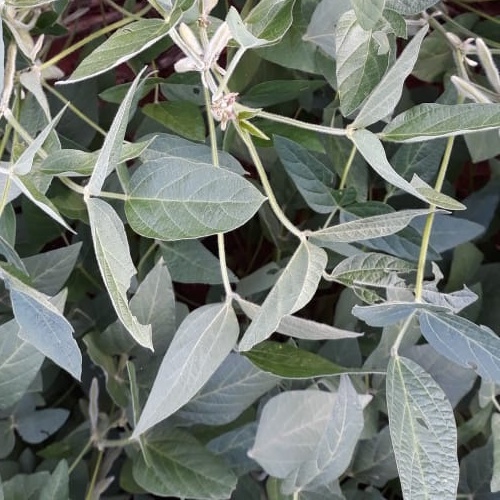
Label: Caterpillar